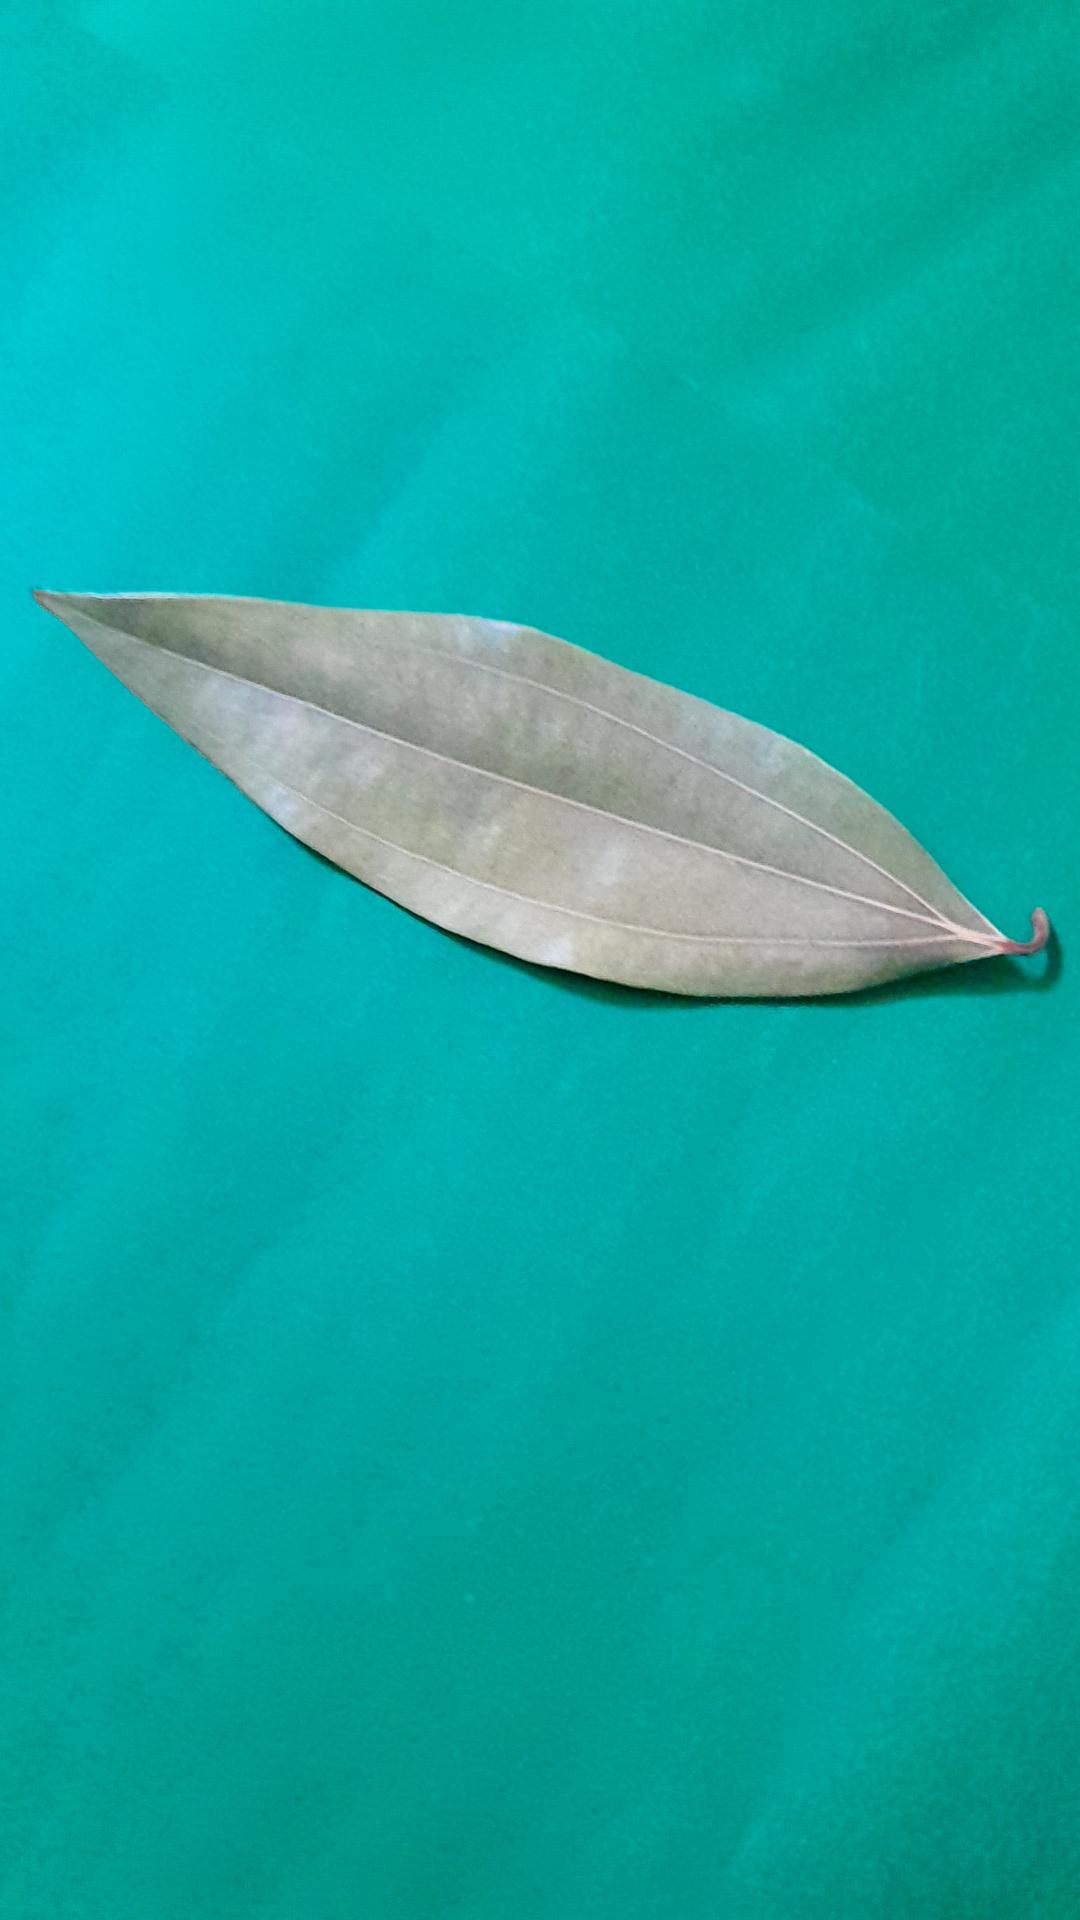
Label: Dry Leaf